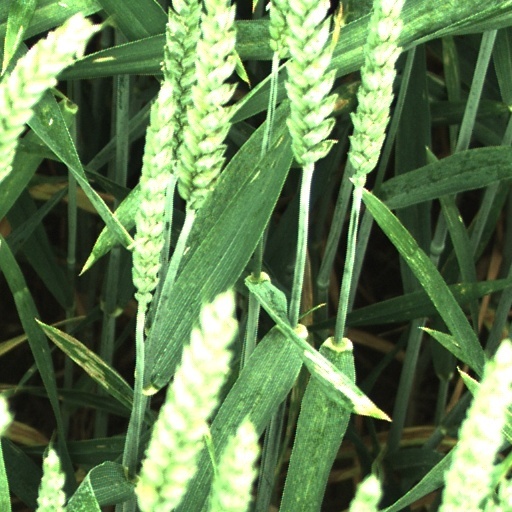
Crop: wheat